Lily Pons

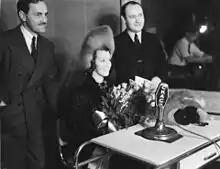
Lily Pons at CKAC, Montreal, 1939

Pons was born in Draguignan in Provence, to a French father, Léonard Louis Auguste Antoine Pons, and an Italian-born mother, Maria (née Naso), later known as Marie Pétronille Pons. She first studied piano at the Paris Conservatory, winning the first prize at the age of 15. At the onset of World War I in 1914, she moved with her mother and younger sister Juliette (1902–1995) to Cannes, where she played piano and sang for soldiers at receptions given in support of the French troops and at the famous Hotel Carlton that had been transformed into a hospital, and where her mother worked as a volunteer nurse orderly.